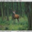
Label: deer